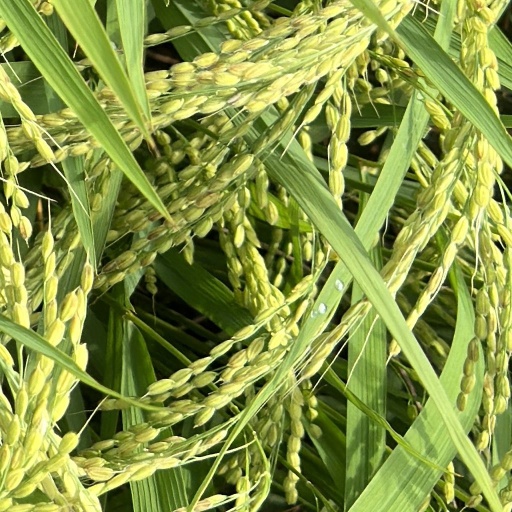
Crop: rice